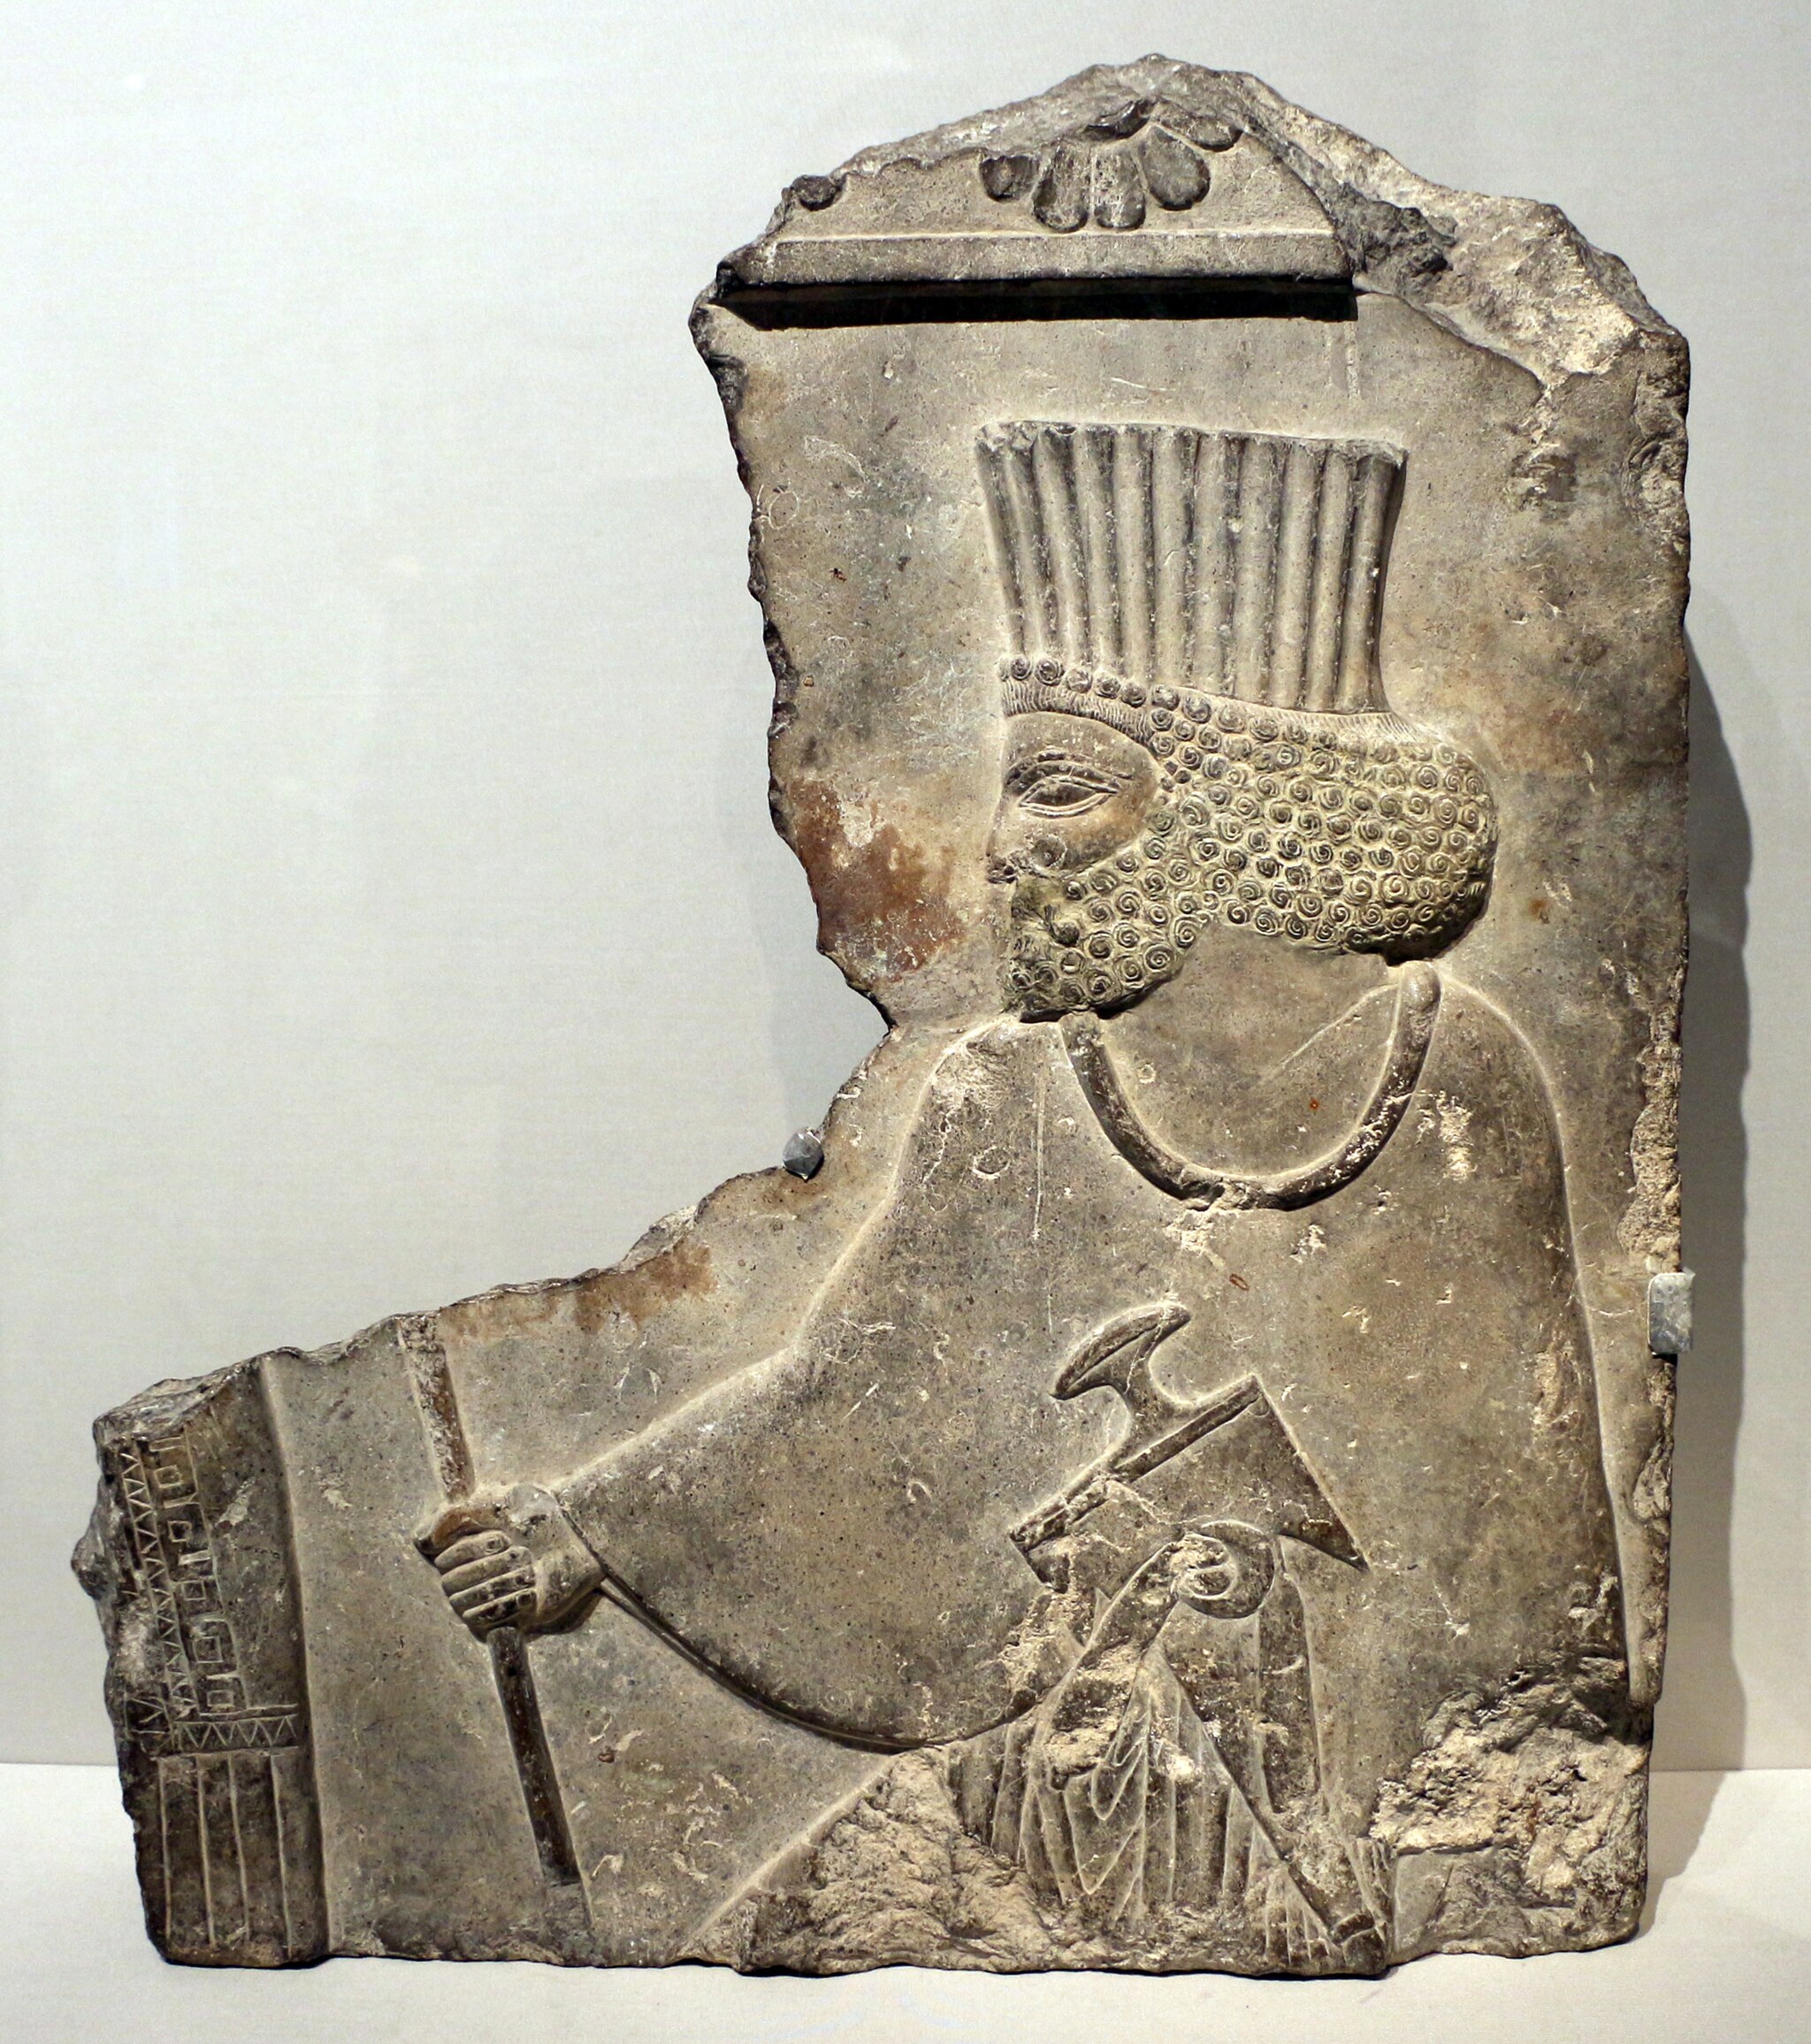
Title: Persepoli, ufficiale di corte col suo bastone, 486-465 ac ca
Description: Near Eastern antiquities in the Detroit Institute of Arts
Date: 2016-11-05 19:55:24
Categories: Reliefs from Assyria, Self-published work, Photographs by User:Sailko, All media supported by Wikimedia CH, Images by Sailko - Supported by Wikimedia CH, Photographs of antiquities by User:Sailko - Sculptures, Reliefs from Persepolis, Near Eastern antiquities in the Detroit Institute of Arts